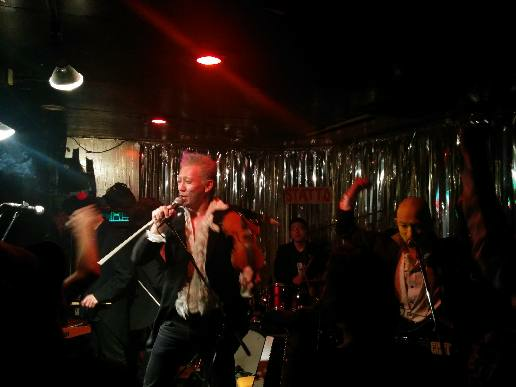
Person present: Yes